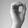
ASL letter: O